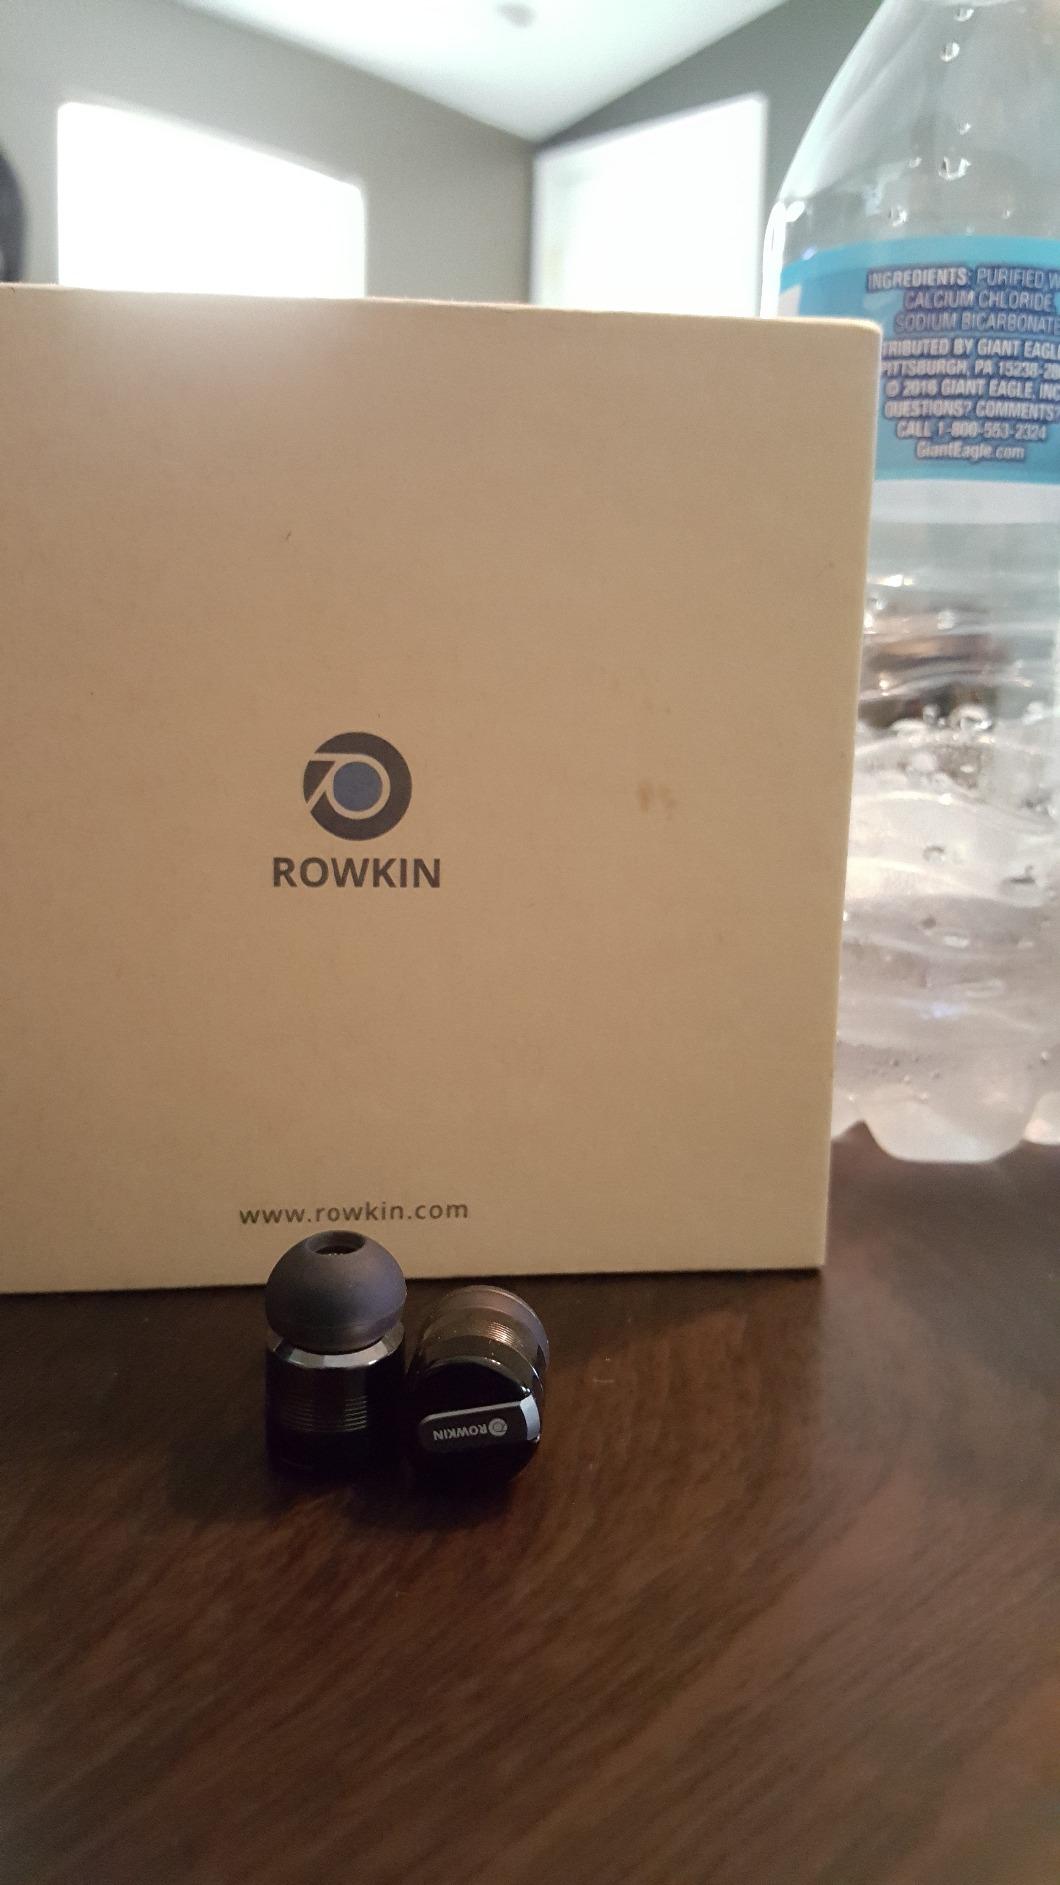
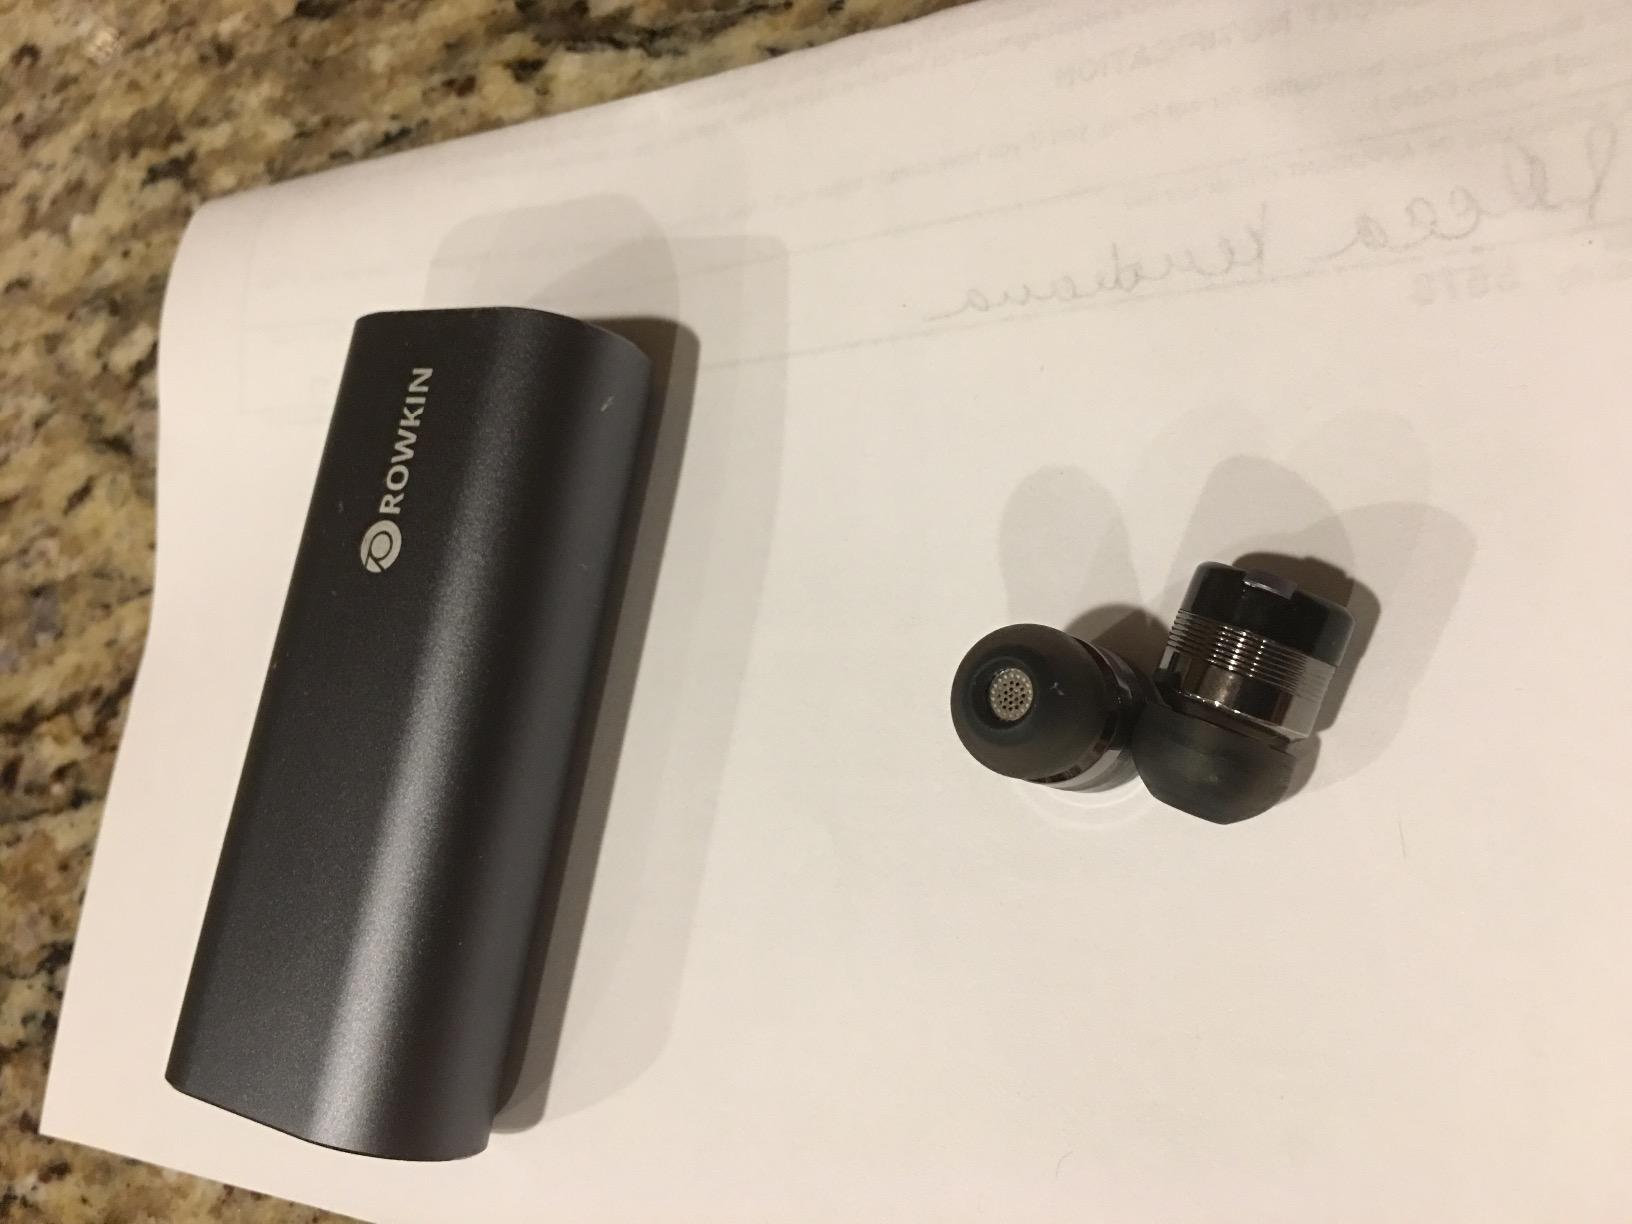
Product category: headphones
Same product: yes